Raechel Donahue

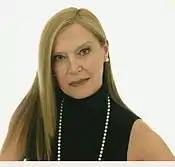

Raechel Donahue is a rock radio pioneer generally associated with her husband Tom Donahue, who died in 1975. She was the original entertainment reporter for CNN, briefly served as VJ for the short-lived Cable Music Channel and a longtime radio personality in San Francisco on KSAN and in Los Angeles on KMET, KROQ-FM, KIIS-FM, and in 2006 was heard on SIRIUS Satellite Radio (SIRIUS), Classic Vinyl and Sirus Gold.